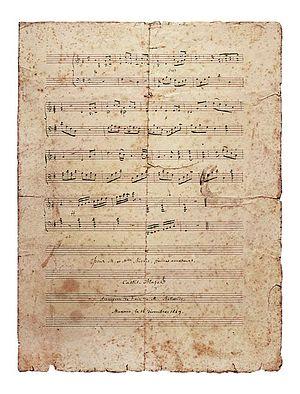
Partition manuscrite Hymne monégasque (Théophile Bellando de Castro - Castil-Blaze)
L'Hymne monégasque est l'hymne national de la principauté de Monaco.